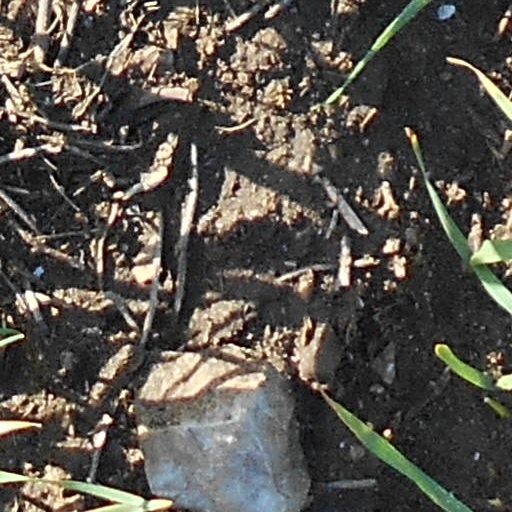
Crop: wheat